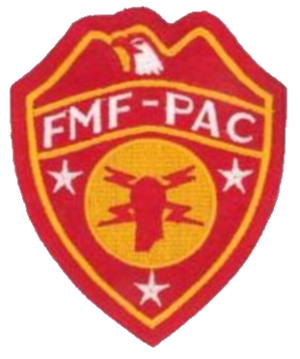
Le United States Marine Corps Amphibious Reconnaissance Battalion est une unité spécialisée du corps des Marines des États-Unis chargée d’effectuer de manière clandestine les opérations de reconnaissances dans les zones littorales et à l'intérieur du territoire ennemi nécessaire aux opérations amphibies tel le Jour J.